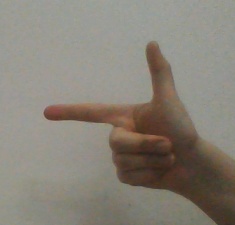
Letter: yaa